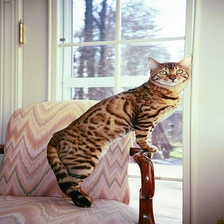
Species: cat
Breed: Bengal